Sergio Santos (baseball)

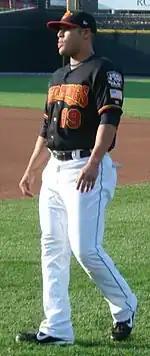
Santos with the Rochester Red Wings in 2008

On May 13, 2008, Santos was claimed off waivers by the Minnesota Twins. He became a free agent at the end of the season and signed a minor league contract with the Chicago White Sox, but on March 20, 2009, was traded to the San Francisco Giants in exchange for future considerations. Less than two weeks after the trade he was brought back to the White Sox organization and sent to extended spring training to convert from infielder to pitcher.